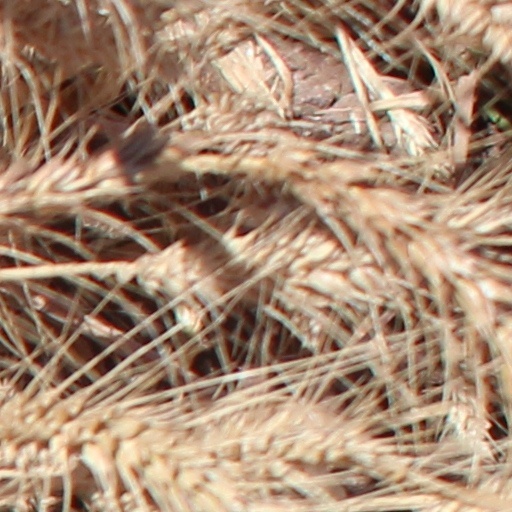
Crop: wheat